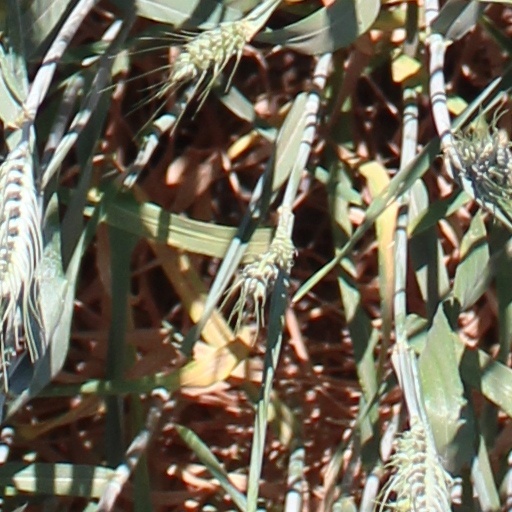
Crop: wheat